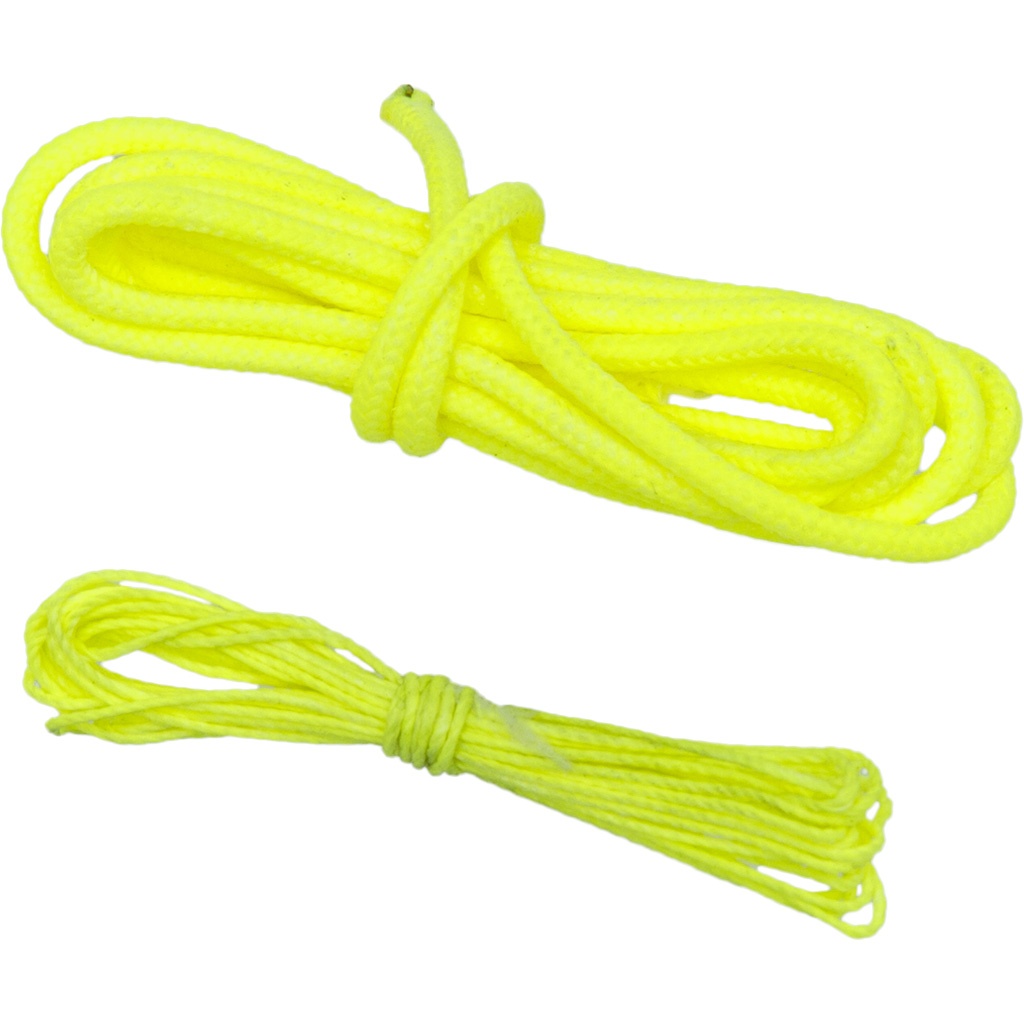
October Mountain Loop & Serving String Repair Kit Flo Yellow (3ft & 6ft) for Bowstring Maintenance
October Mountain Loop & Serving String Repair Kit Flo Yellow 3ft/6ft The October Mountain Loop & Serving String Repair Kit in Flo Yellow is an essential accessory for archers seeking quick and reliable bowstring repairs. Designed for durability and ease of use, this kit includes pre-measured D-loops and a sturdy serving material to facilitate fast fixes in the field. Its compact design makes it highly portable, ensuring you can carry it easily during practice sessions or competitions. Suitable for archers of all skill levels, the kit offers a practical solution for maintaining optimal string performance and extending the life of your gear. Whether you're a seasoned pro or a beginner, this repair kit ensures your bowstring remains in top condition with minimal effort. Features: * Durable serving material: Ensures long-lasting repairs in various field conditions * Pre-measured D-loop: Simplifies the installation process for quick repairs * Length options: Available in 3ft and 6ft for versatile use * Compact and field-ready design: Fits easily into a quiver or gear bag * Suitable for all skill levels: Perfect for archers seeking fast, reliable string maintenance table.productattributes, .productattributes td { border-bottom: 1px solid #ddd; border-collapse: collapse; padding: 2px; text-align: left; } Item Category Code: 1700 Product Group Code: 1700A Inactive: No
Brand: October Mountain
Category: Sporting Goods > Outdoor Recreation > Hunting & Shooting > Archery > Bow & Crossbow Accessories > Bow & Crossbow Hardware & Parts